BSA unit twins

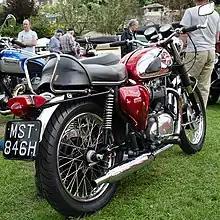
1970 BSA A65L Lightning

With the introduction of the 500cc single cylinder B50 model, the Royal Star was discontinued.